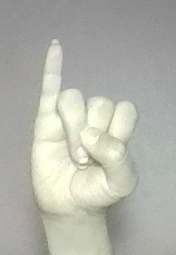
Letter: meem